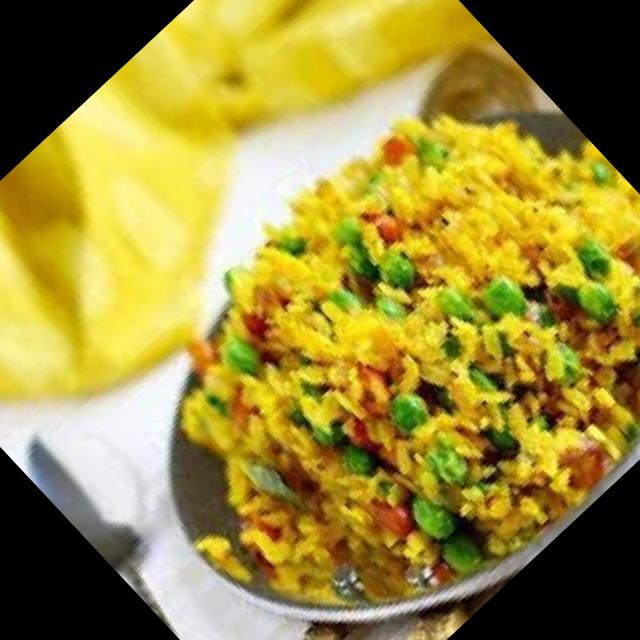
Dish: poha